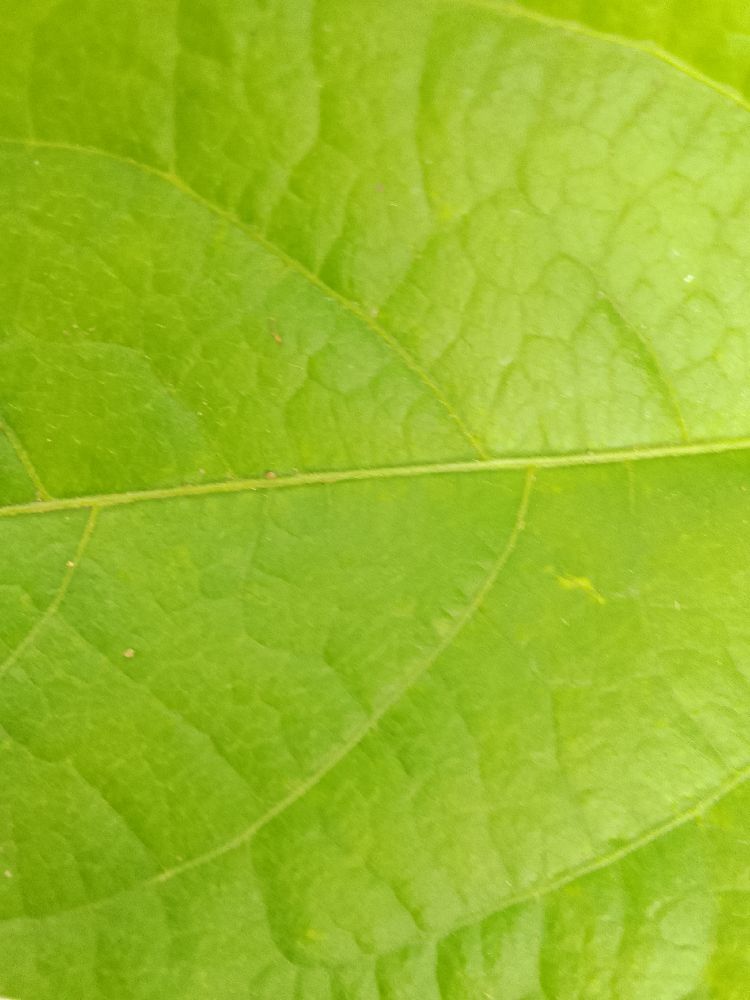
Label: healthy